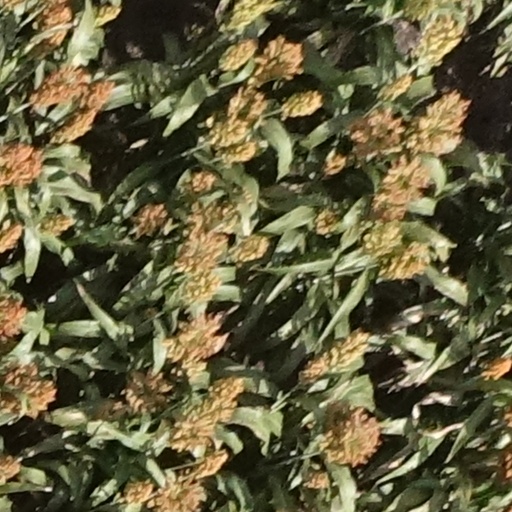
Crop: sorghum